Arabic letter frequency

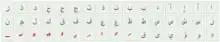
Figure 1: Arabic characters that can be produced using the Arabic Letter Keyboard Intellark.

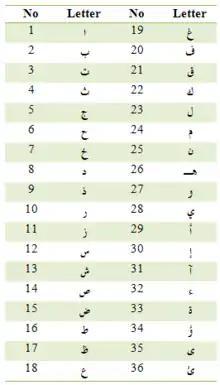
Table 1: The Arabic alphabet. Letters 1 to 28 are the primary letters. Letters 29 to 36 are the modified letters.

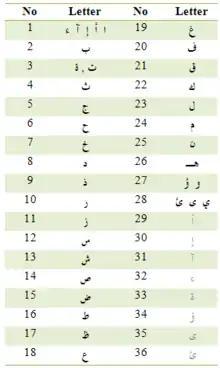
Table 2: The Arabic alphabet, with modified letters lumped onto their primary forms.

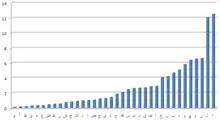
Letter frequency distribution for the counted letters: Histogram data sorted on frequency.

Although the full set of Arabic characters includes about ten diacritics as shown in the Figure 1, frequency analysis of Arabic characters is only concerned with computing the frequency of alphabet letters shown in Table 2.